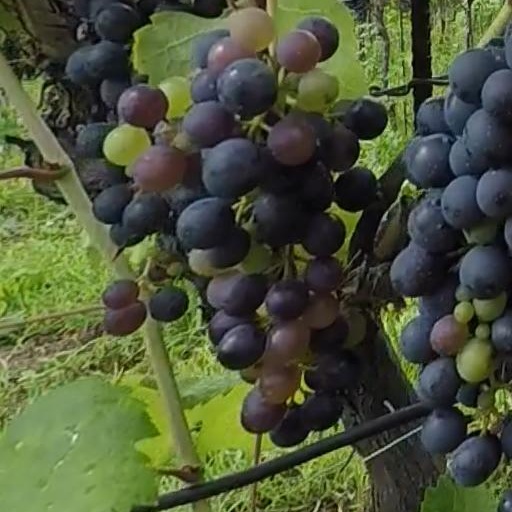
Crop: grape